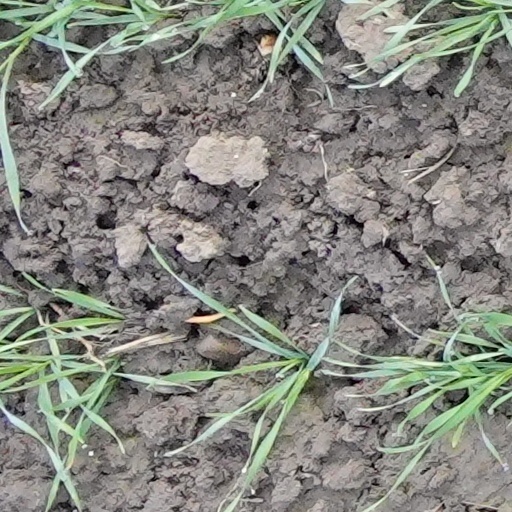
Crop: wheat